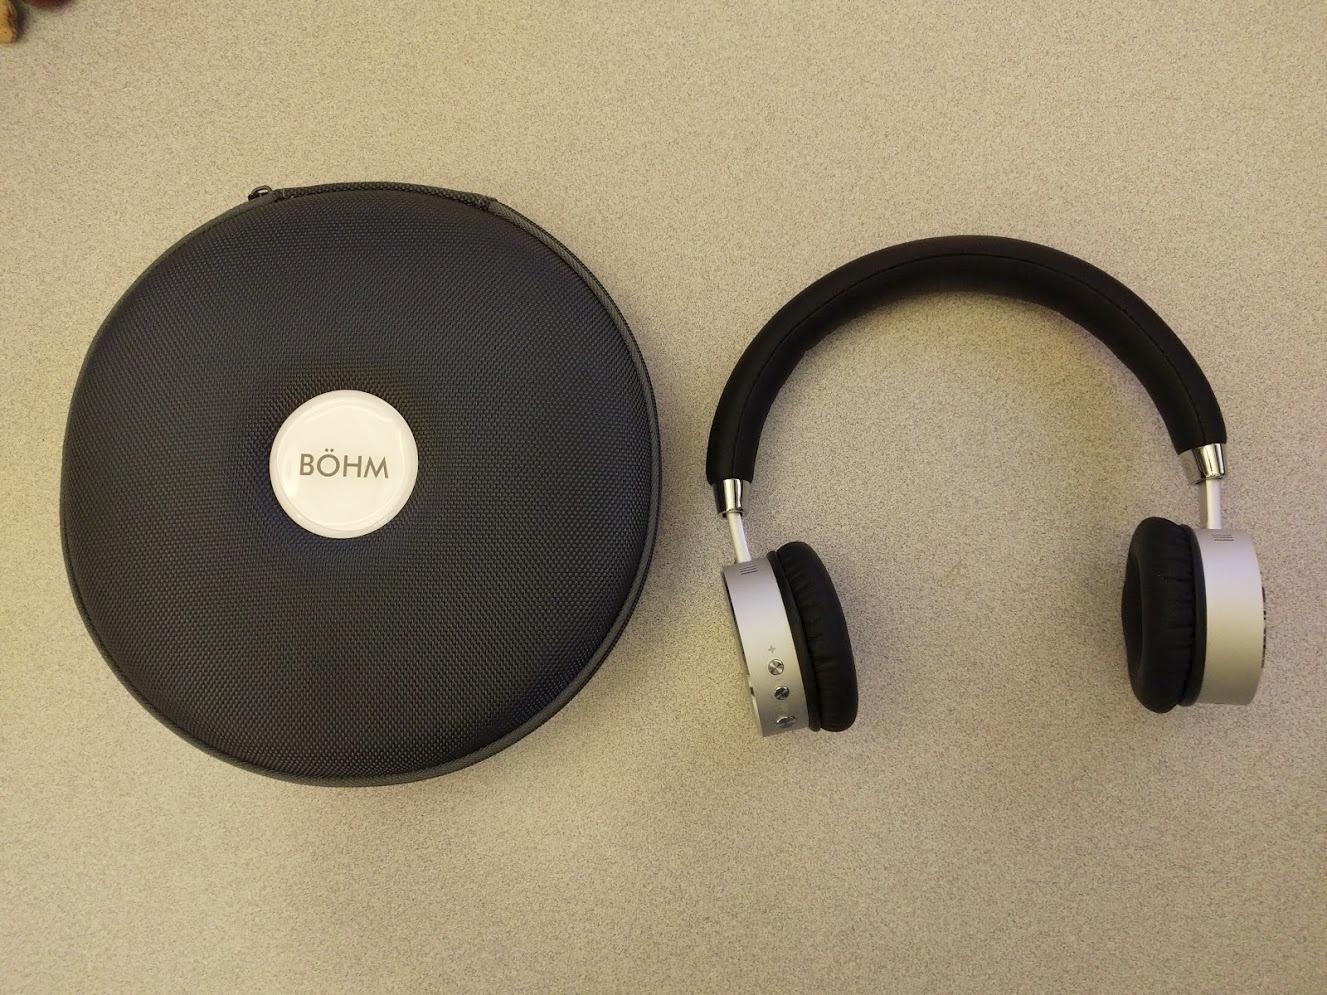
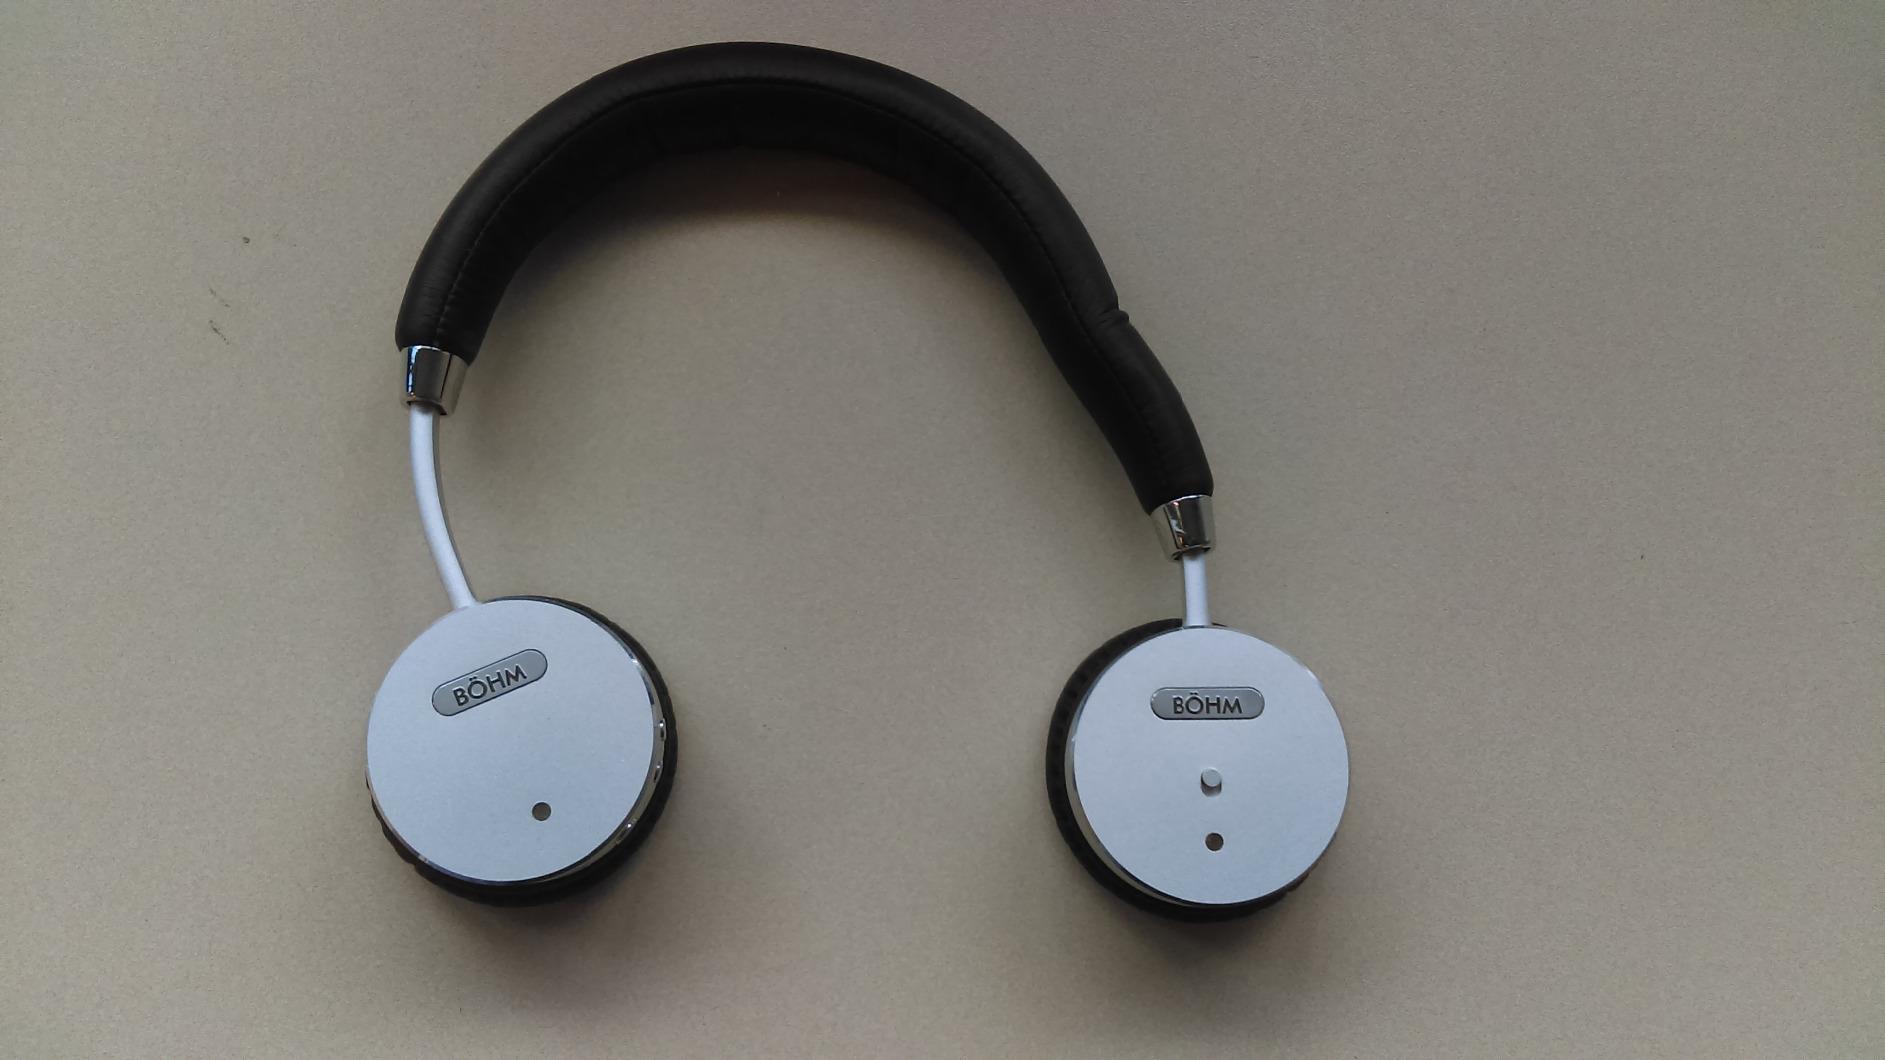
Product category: headphones
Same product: yes